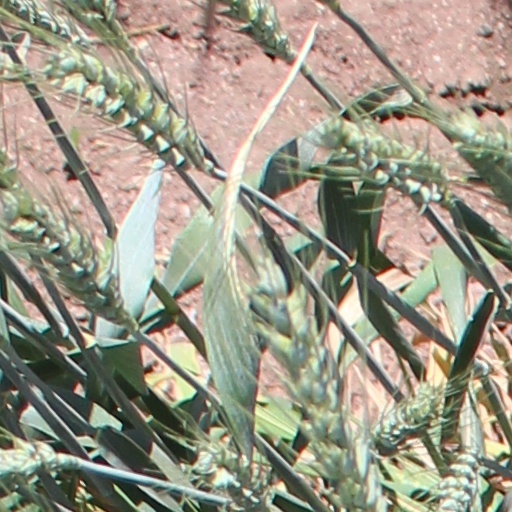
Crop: wheat